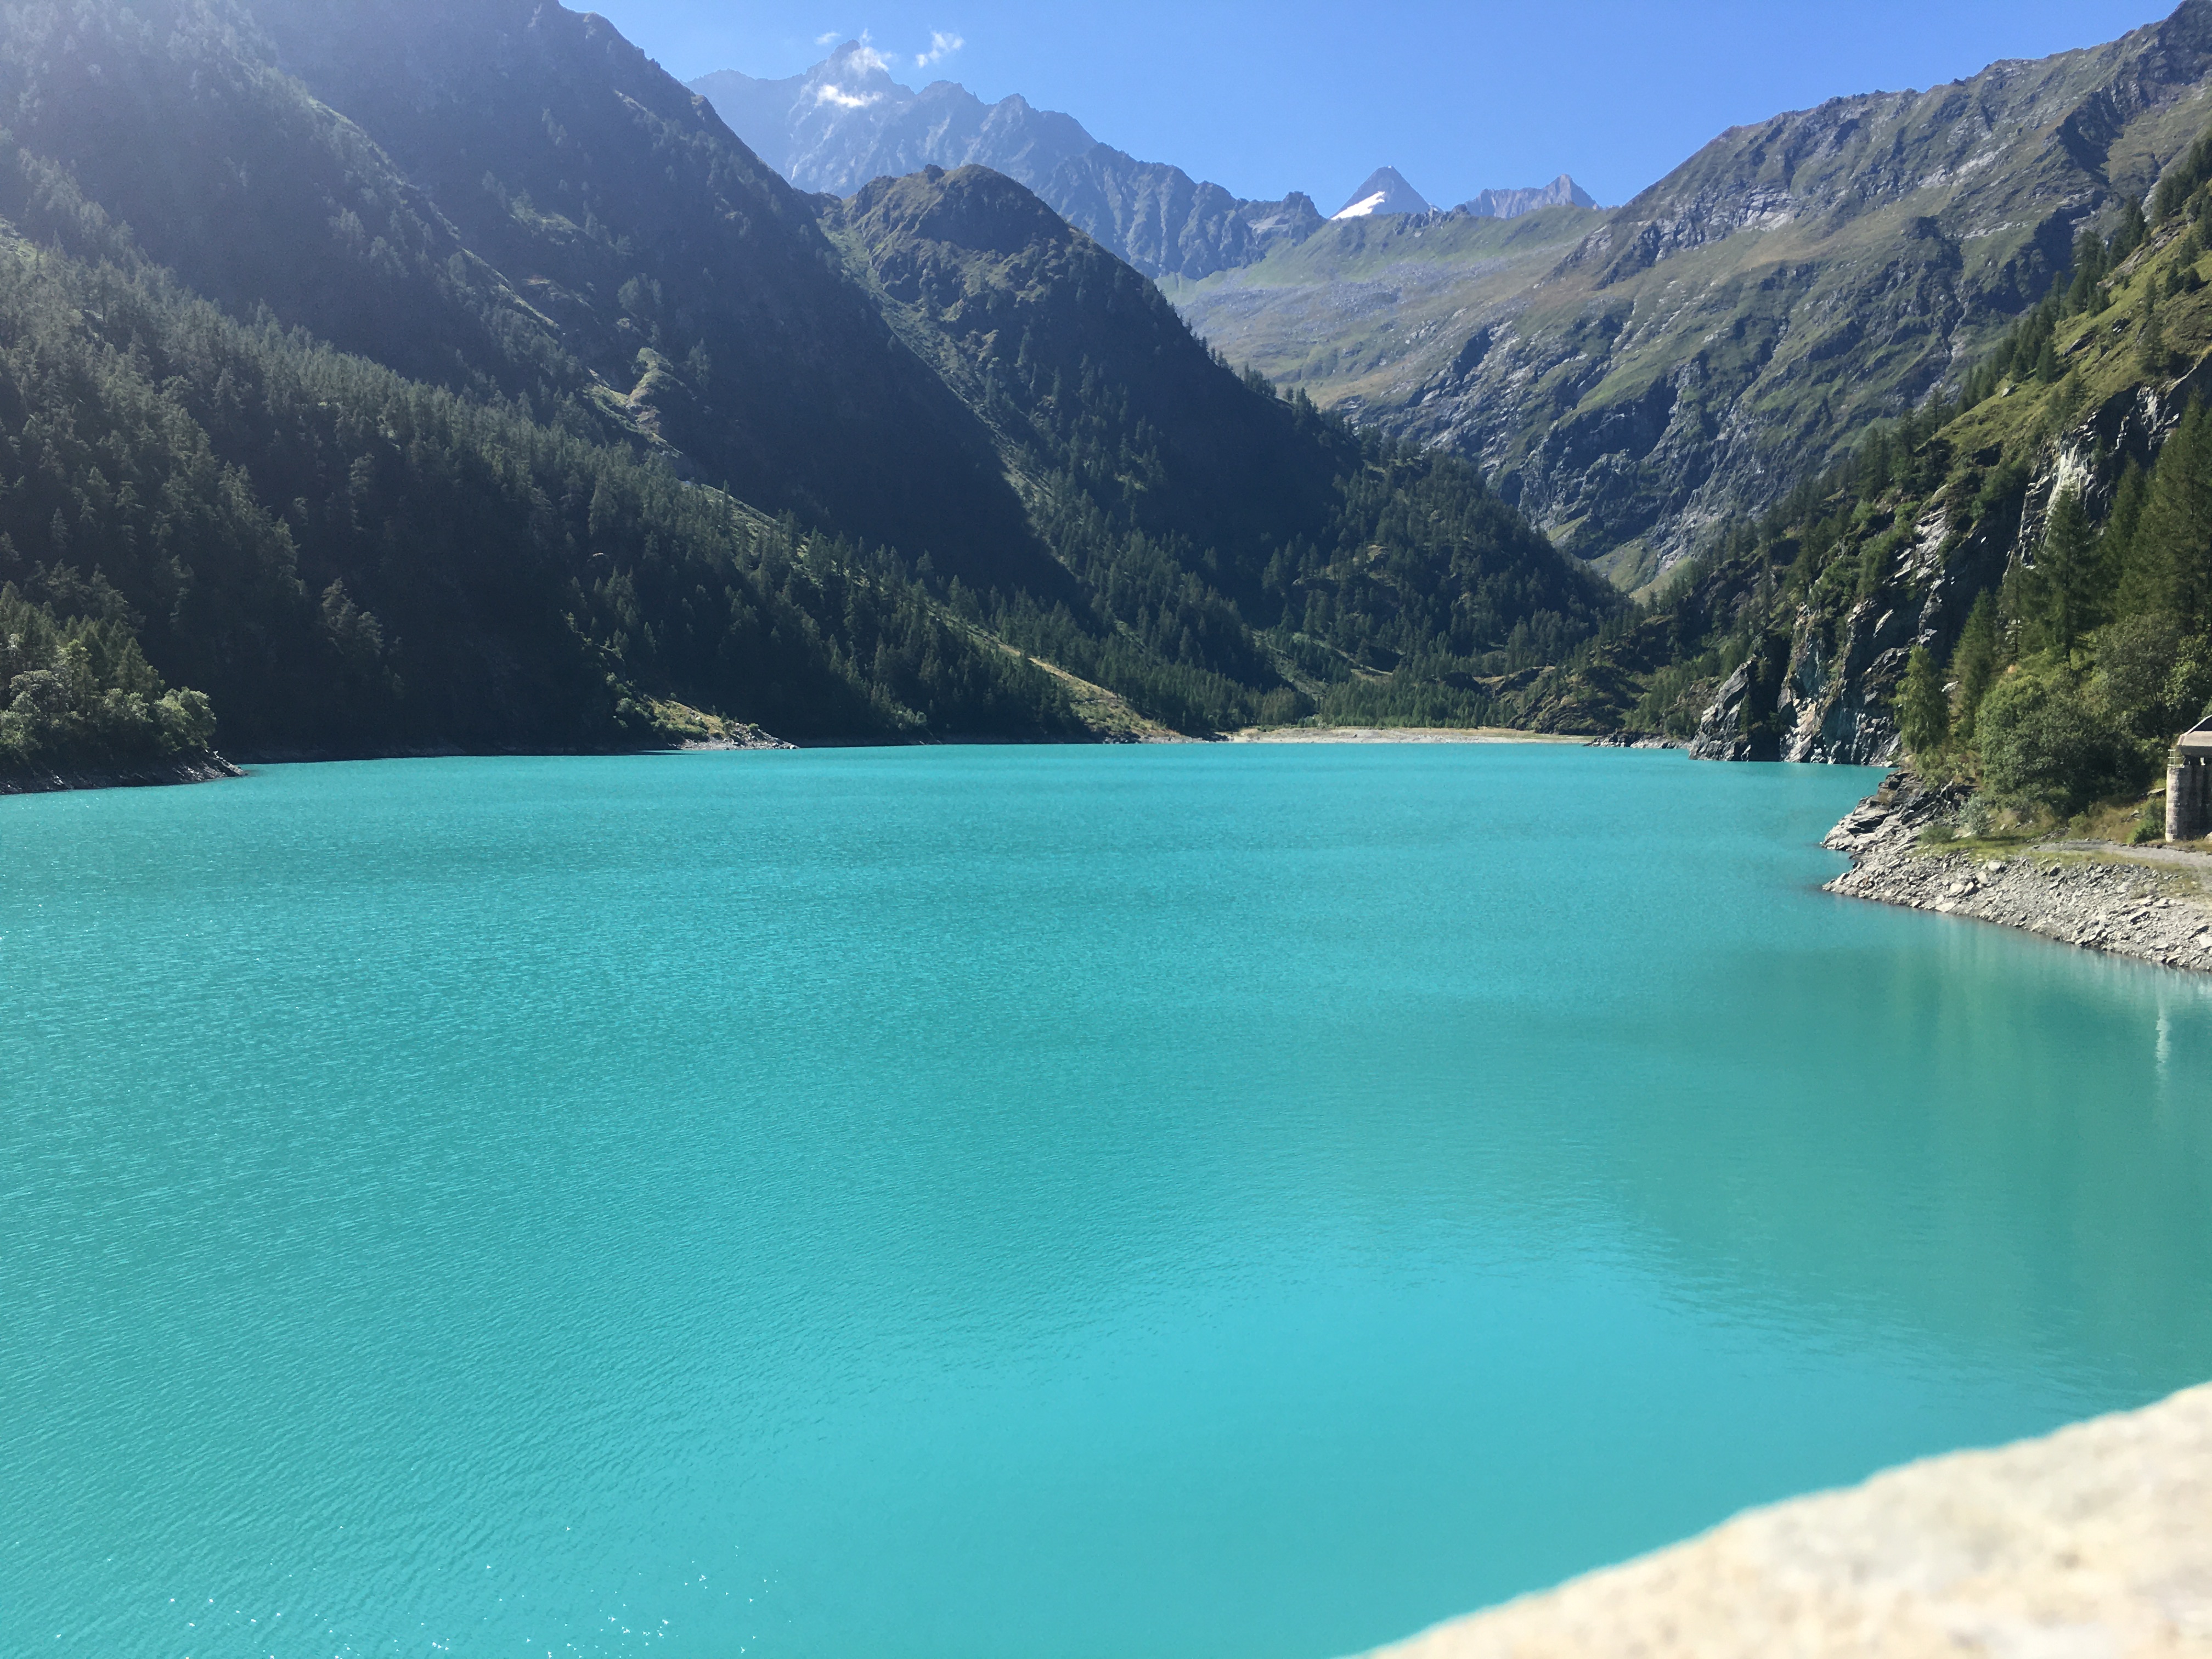
sea, body of water, water resources, lake, glacial lake, reservoir, water, mountain, tarn, mountainous landforms, natural landscape, alps, mountain range, wilderness, sound, sky, crater lake, lagoon, bay, hill station, valley, inlet, national park, lake district, coastal and oceanic landforms, bank, vacation, river, moraine, tourism, fjord